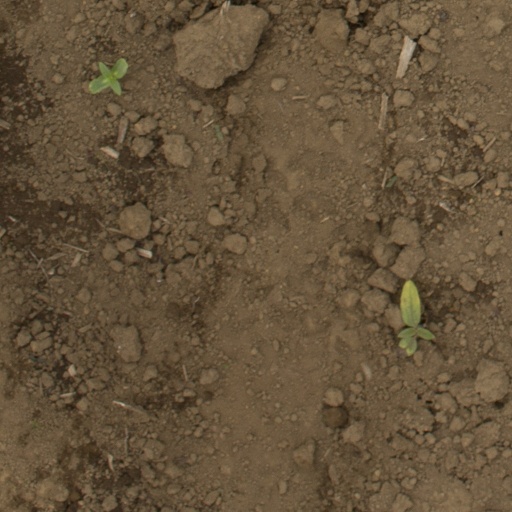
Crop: Jerusalem artichoke